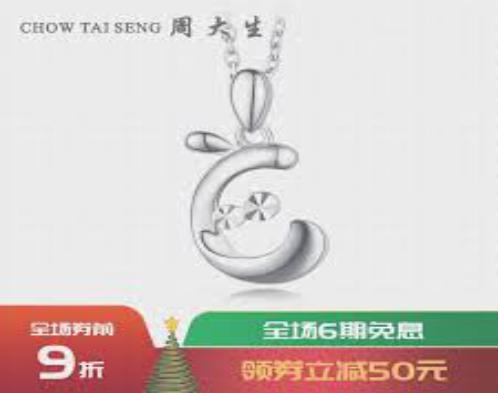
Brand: CHOW TAI SENG-2
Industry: Others